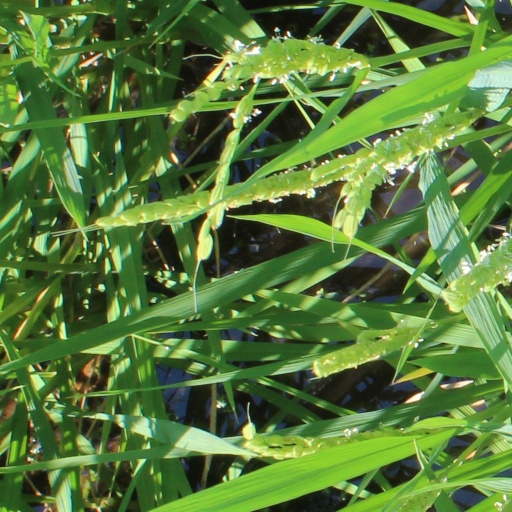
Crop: rice